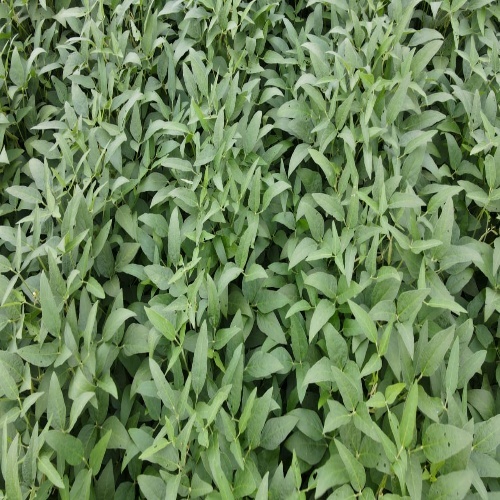
Label: Diabrotica_speciosa